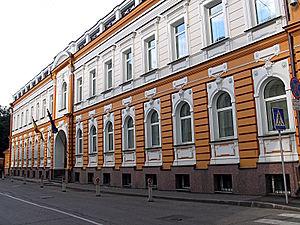
Ceci est une liste des représentations diplomatiques en Russie. En tant que plus grand pays du monde, membre permanent du Conseil de sécurité des Nations Unies, puissance régionale en Europe et en Asie et principal État successeur de l'Union soviétique, la Fédération de Russie accueille une importante communauté diplomatique dans sa capitale, Moscou. Moscou abrite 148 ambassades, de nombreux pays ont également des consulats généraux et des consulats dans tout le pays.
Voici les représentations diplomatiques de l'Espagne à l'étranger :